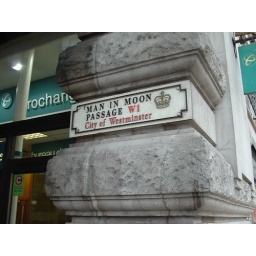
Man in the Moon Passage, Westminster, London street sign